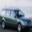
Label: automobile